Joliot (crater)

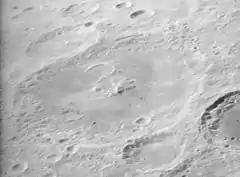
Oblique Apollo 16 Panoramic camera image

Joliot is a large lunar impact crater that lies on the far side of the Moon, just past the eastern limb. At this location it lies in a region of the surface that comes into sight during a favorable libration, although at such times it is viewed from the side. Thus viewing this crater in detail must be done from orbit.